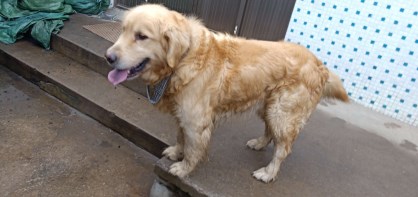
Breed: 5355-n000126-golden_retriever